Adelophthalmidae

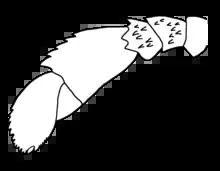
Reconstruction of the swimming leg of "Bassipterus".

In 1964, Kjellesvig-Waering described the genital operculum of the species "H." ("N.") "phelpsae" and suggested that this part of the body could have great phylogenetic importance in the future. Two years later, together with the American paleontologist Kenneth Edward Caster, he raised "H." ("N.") "phelpsae" to the generic level under the name "Pittsfordipterus". They also described a new genus and species, "Bassipterus virginicus". It differs essentially from other adelophthalmids by the specialization of its genital appendage, with characteristics reminiscent of "Eurypterus".